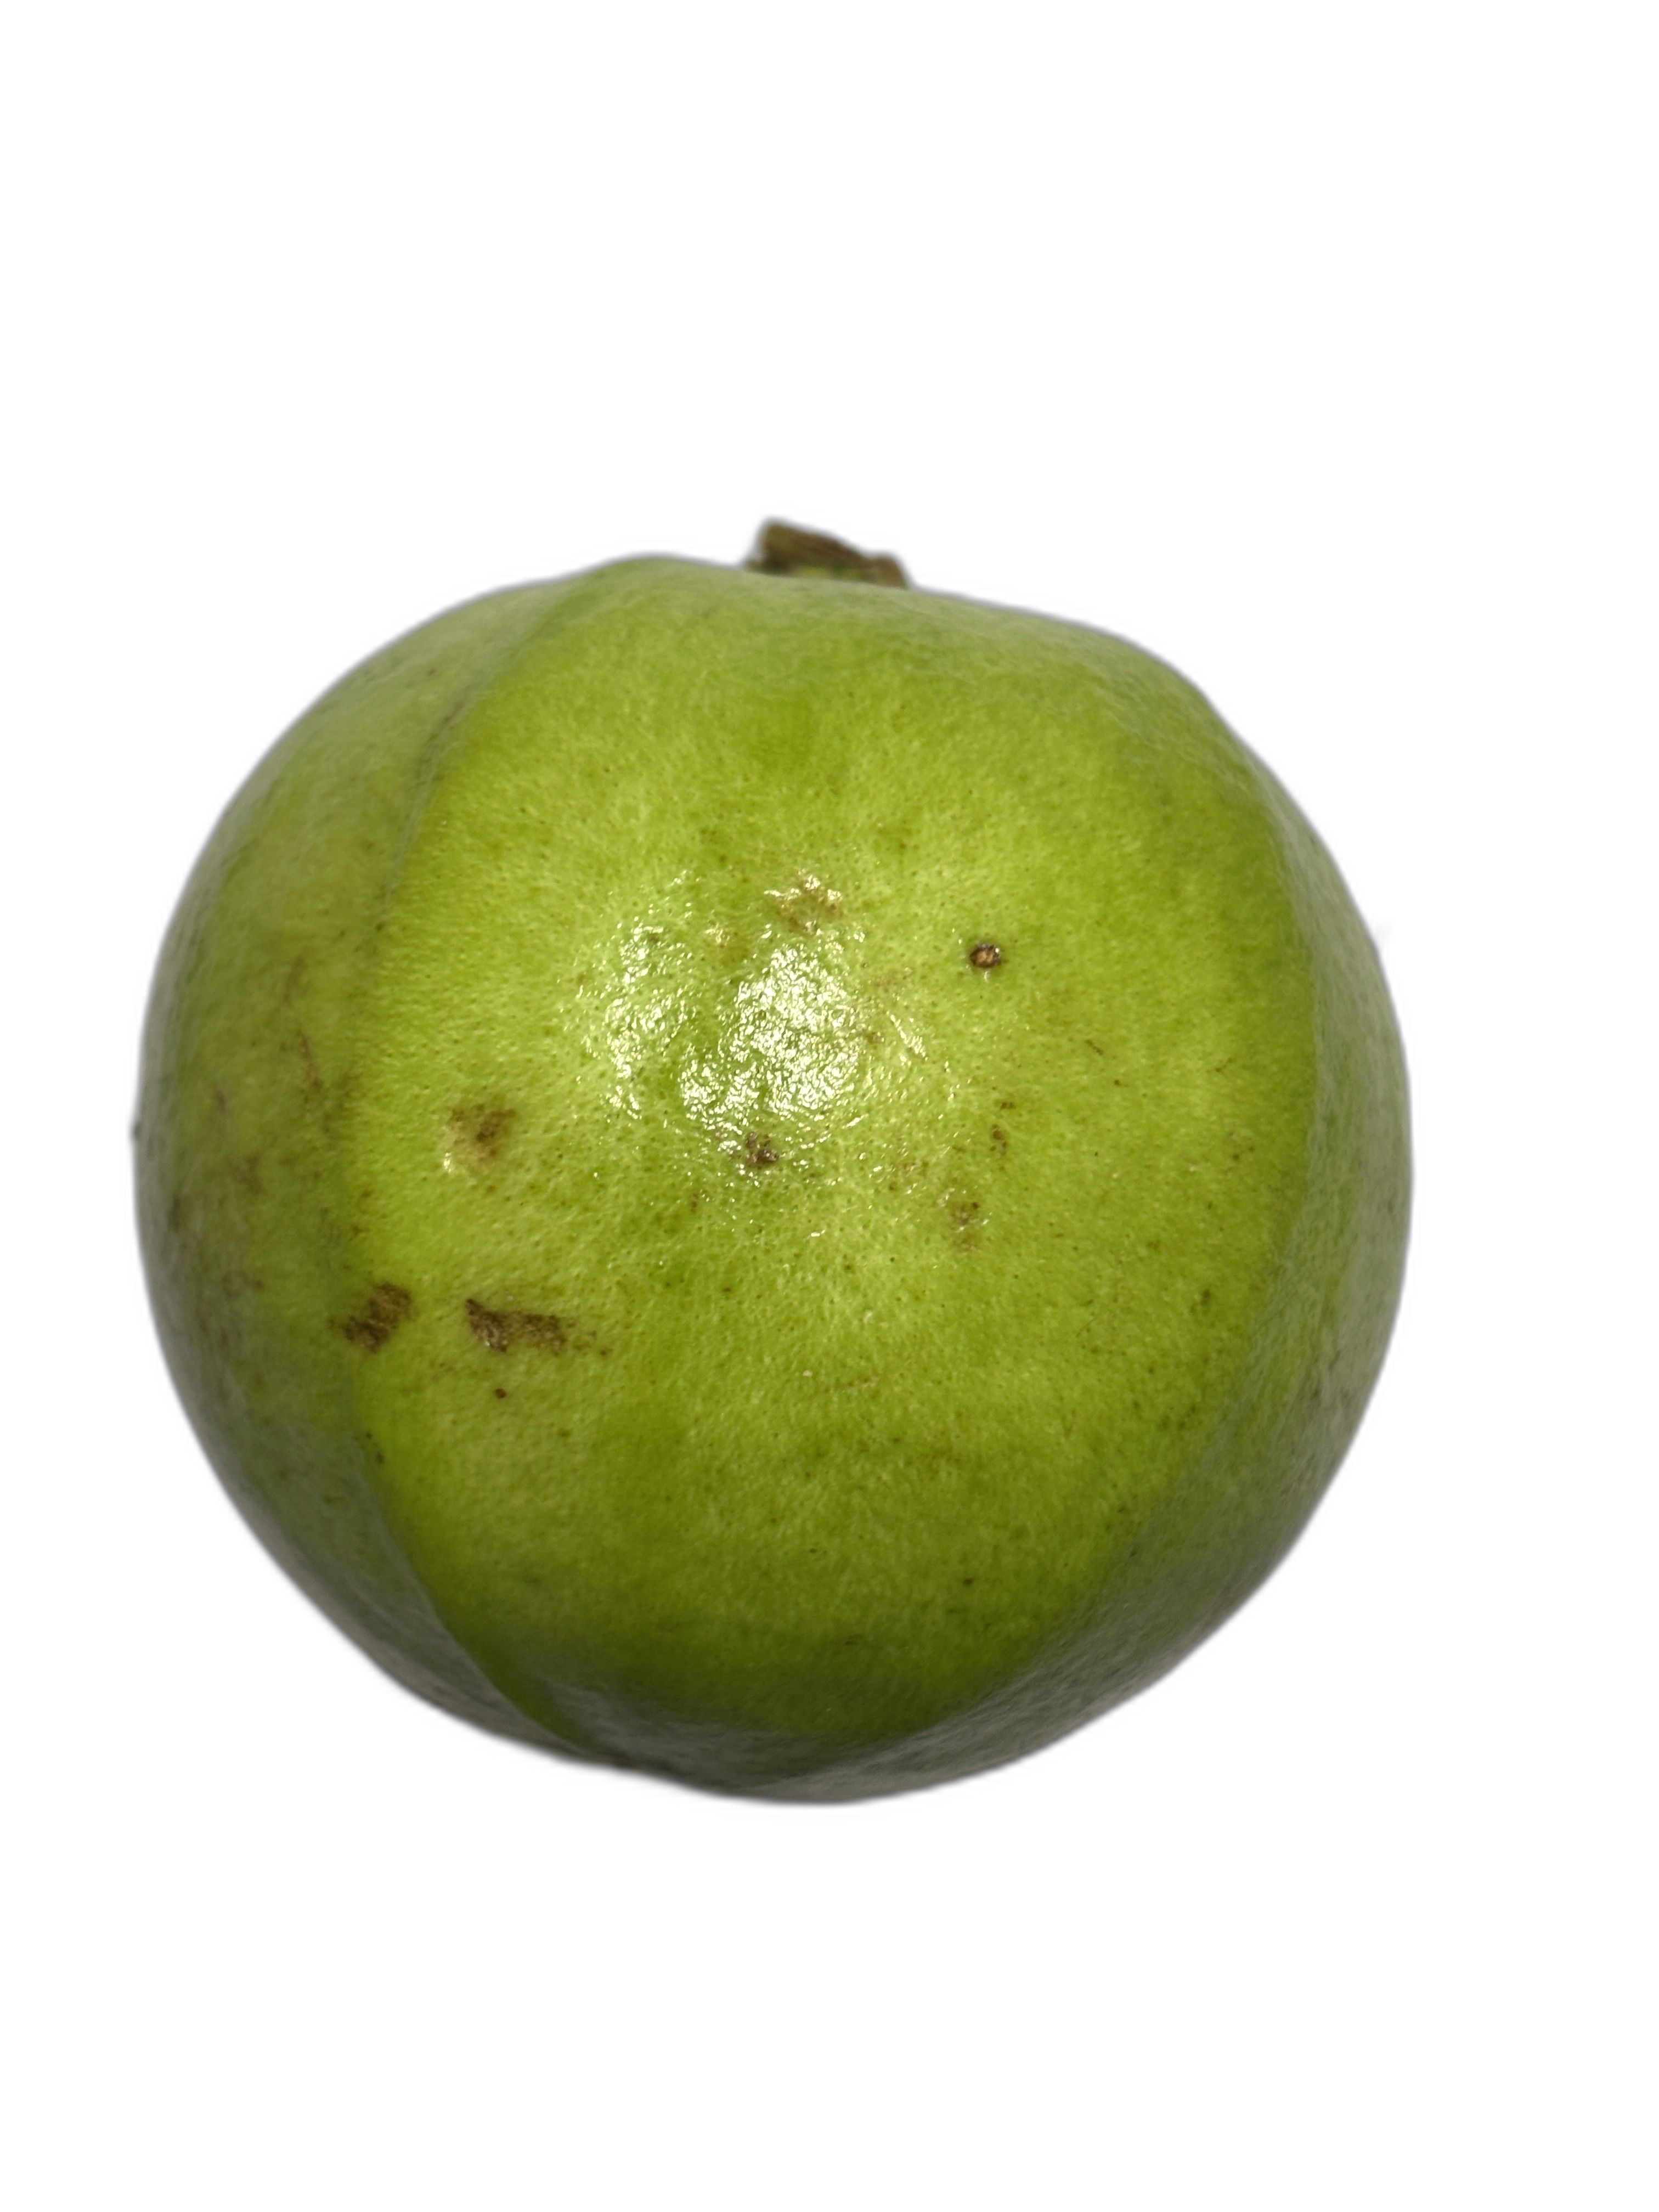
Plant part: fruit
Disease: Anthracnose